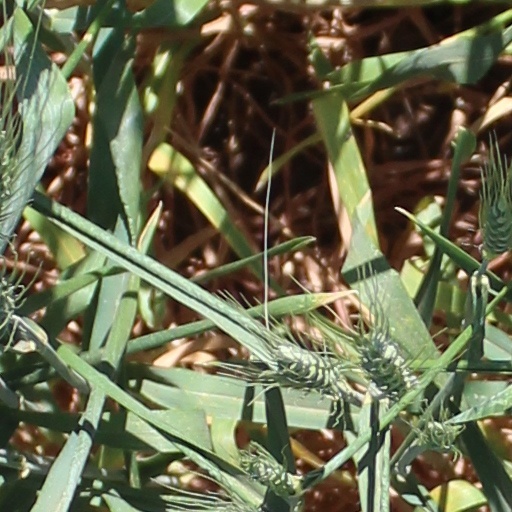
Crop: wheat